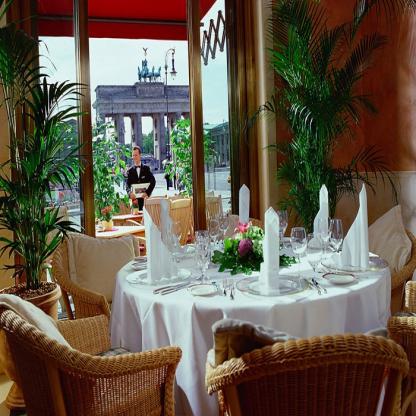
Scene: Indoor